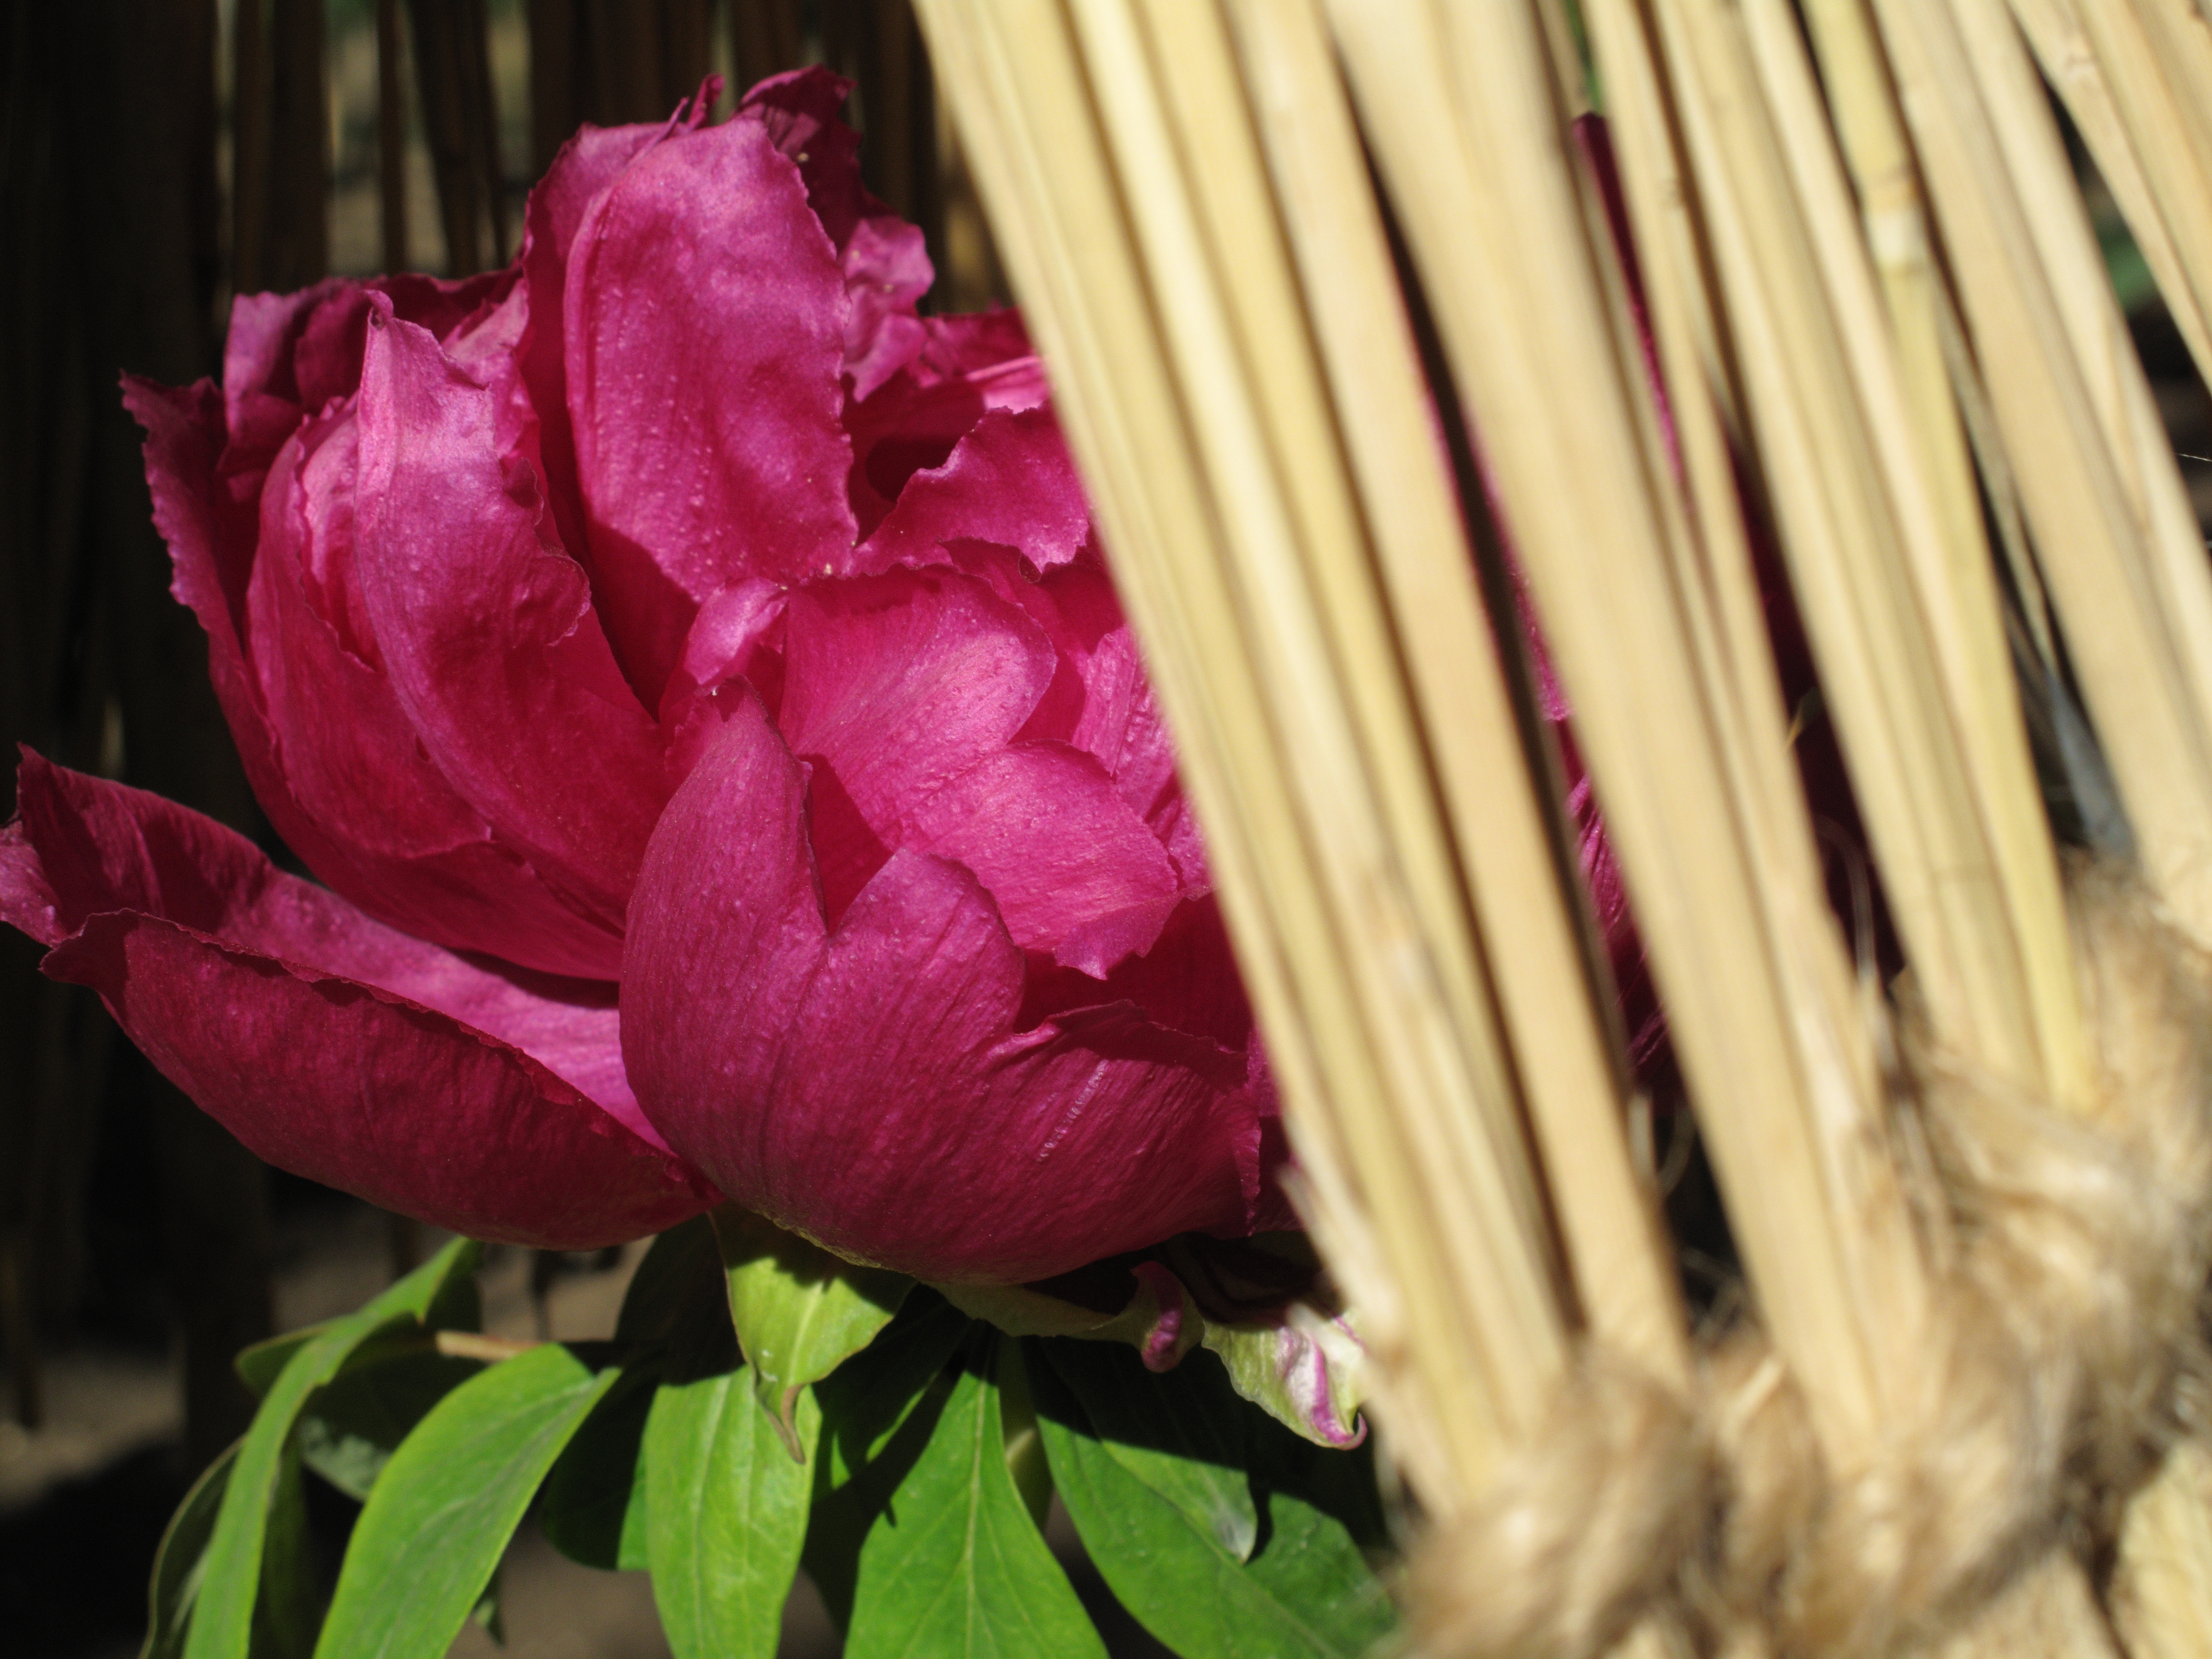
plant, flower, petal, high, pink, flora, tokyo, hires, powershot, hi, res, resolution, peony, g10, taitoku, uenotoshogu, macro photography, flowering plant, plant stem, land plant